History of Saskatchewan

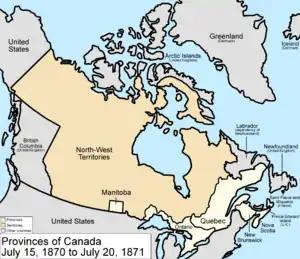
Map of Canada showing boundaries of the North-West Territories which was divided into provisional districts 1870.

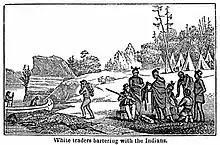
First Nations trading furs for goods from fur traders.

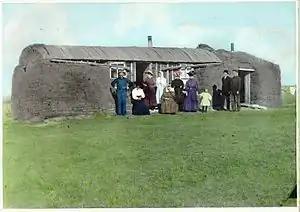
Early sod house

History of Saskatchewan encompasses the study of past human events and activities of the Canadian province of Saskatchewan, the middle of Canada's three prairie provinces. Archaeological studies give some clues as to the history and lifestyles of the Palaeo-Indian, Taltheilei, and Shield Archaic traditions who were the first occupants of the prehistoric era of this geographical area. They evolved into the history of the First Nations people who kept their history alive in oral tradition. The First Nation bands that were a part of this area were the Chipewyan, Cree, Saulteaux, Assiniboine, Atsina, and Sioux.